Latin America during World War II

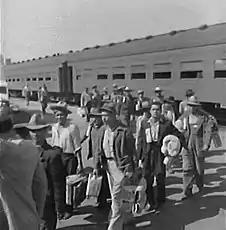
The first Braceros arrive in Los Angeles, 1942.

Mexico entered World War II in response to German attacks on Mexican ships. The "Potrero del Llano," originally an Italian tanker, had been seized in port by the Mexican government in April 1941 and renamed for a region in Veracruz. It was attacked and crippled by the on May 13, 1942. The attack killed 13 of 35 crewmen. On May 21, 1942, a second tanker, "Faja de Oro," also a seized Italian ship, was attacked and sunk by the , killing 10 of 37 crewmen. In response to the torpedoing of the two ships, Mexico would declare war on May 30, 1942 on Germany, Italy and Japan.